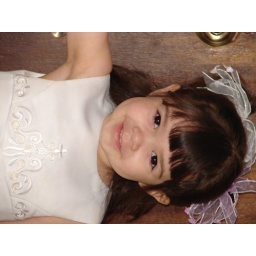
Autumn in her flower girl dress